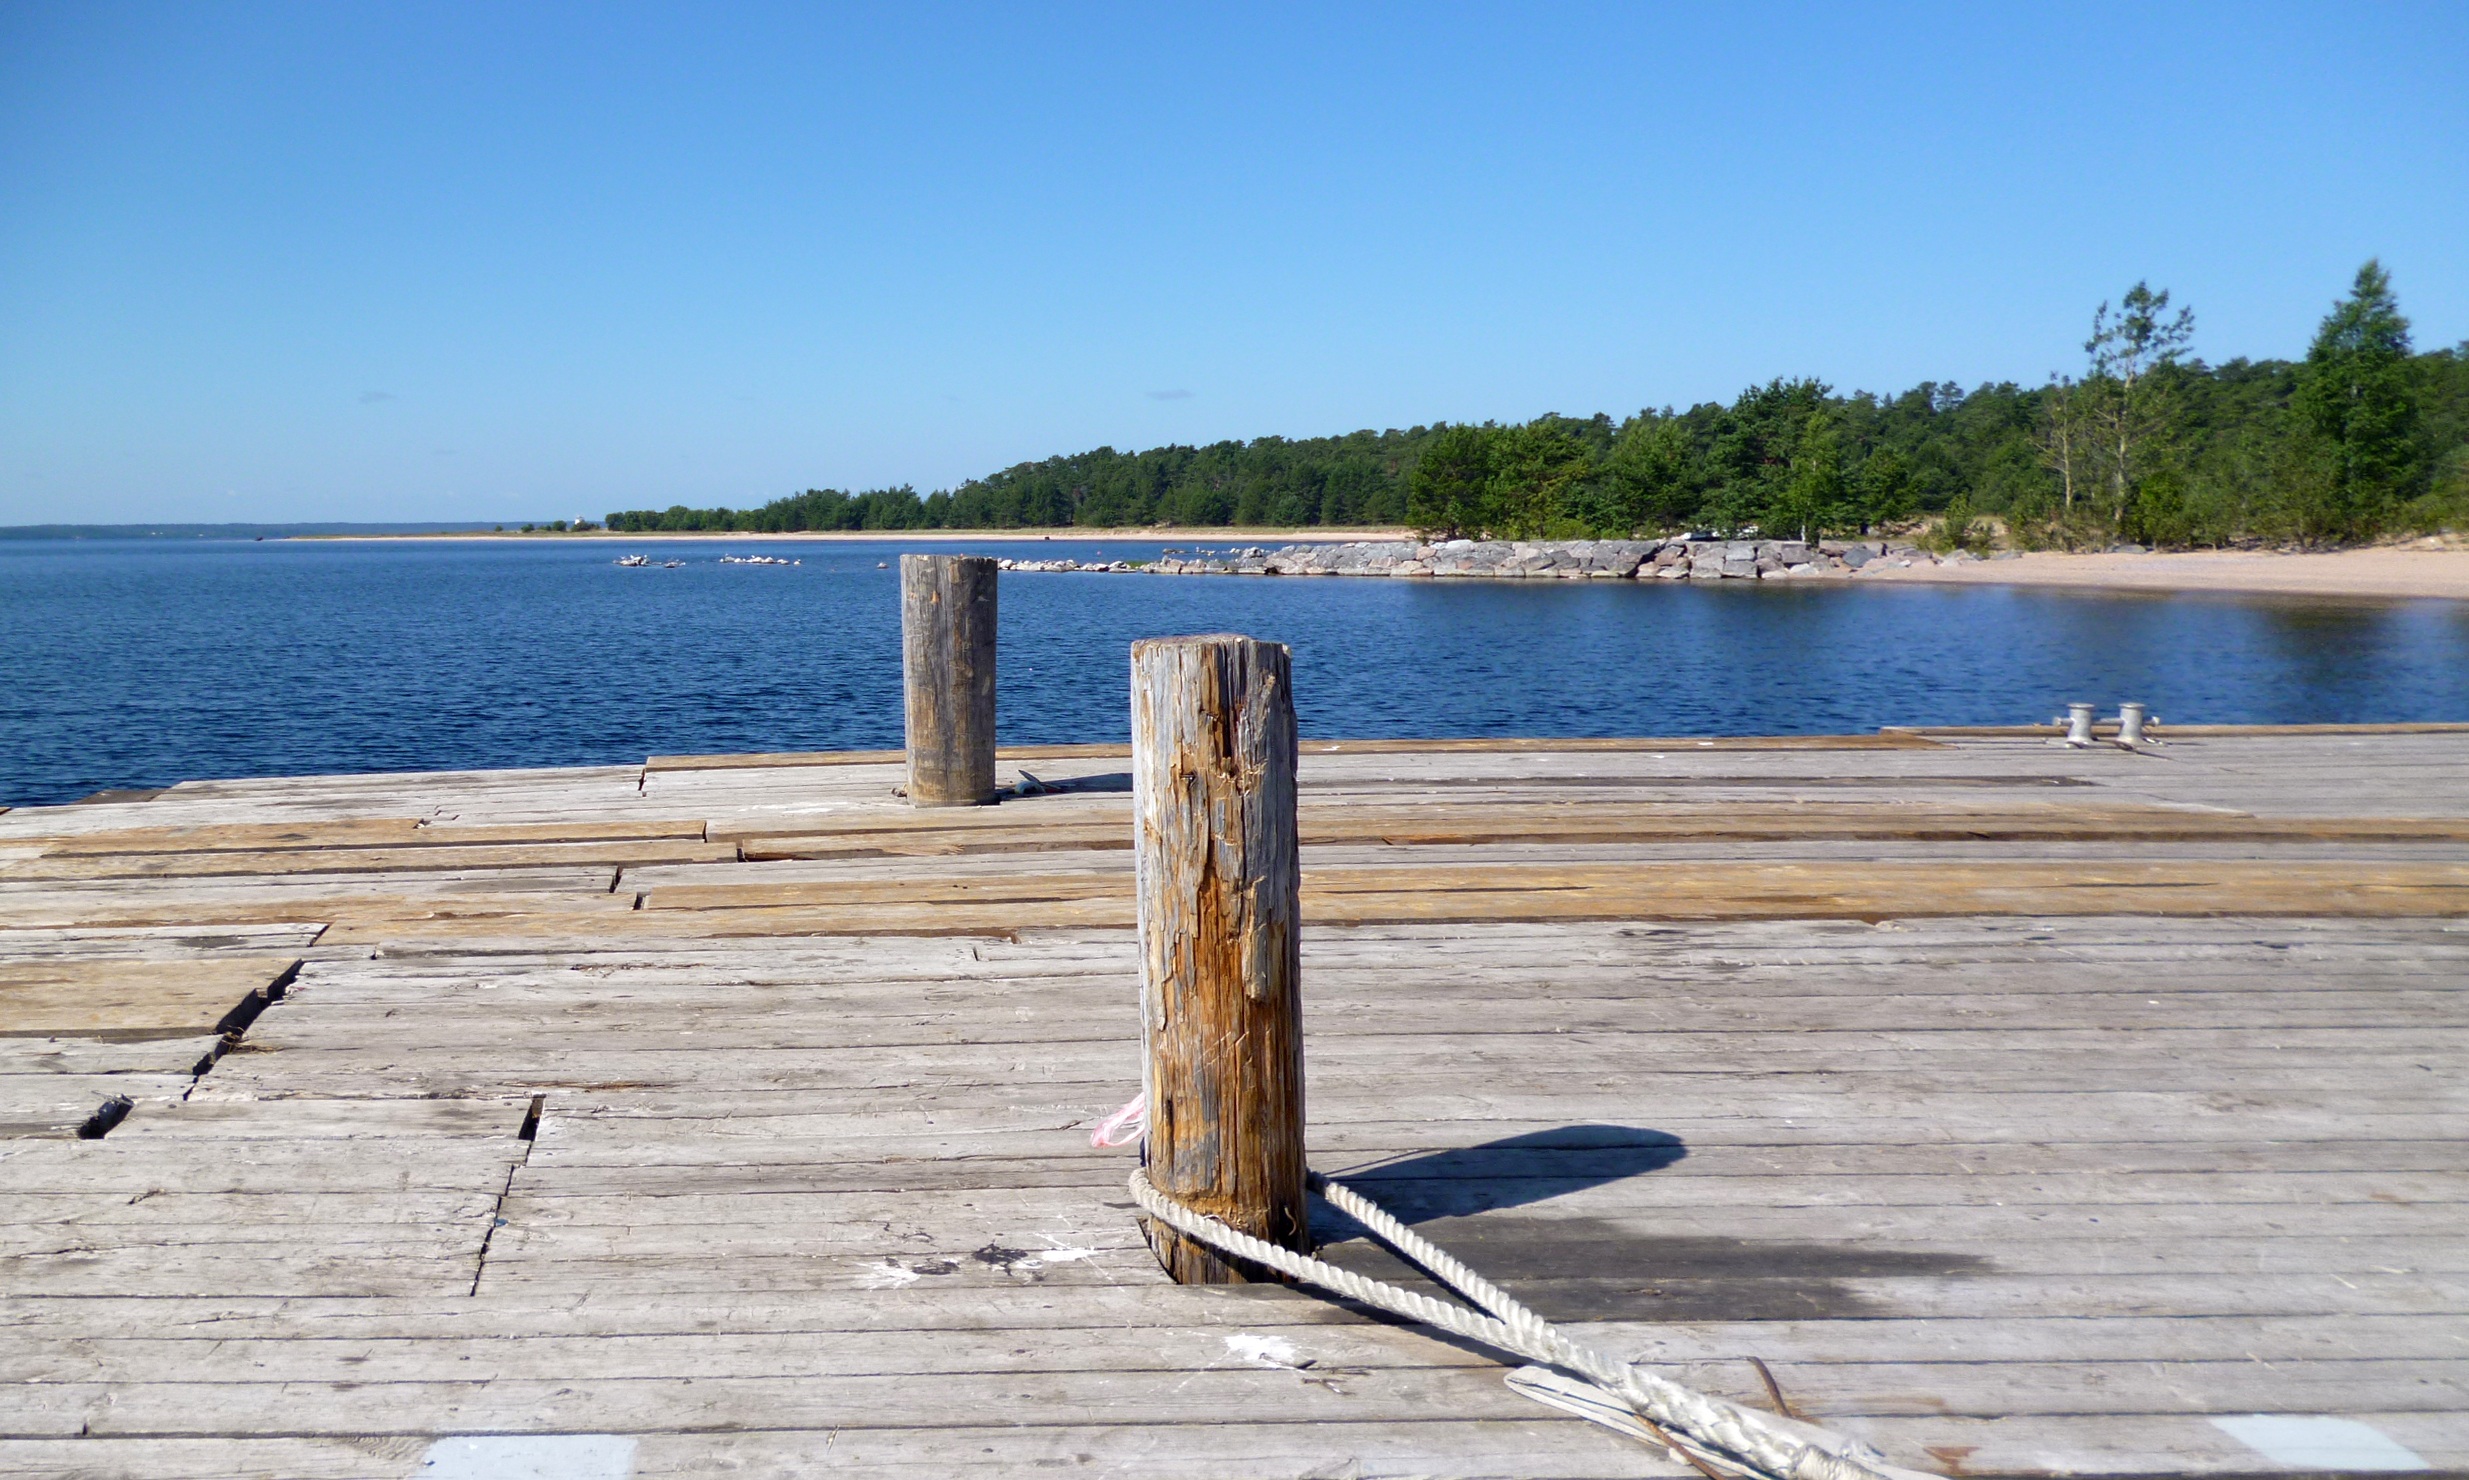
beach, sea, coast, water, horizon, rope, dock, wood, boat, shore, lake, pier, walkway, summer, vacation, pile, vehicle, bay, blue, marina